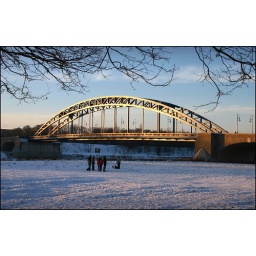
pedestrian bridge accross the Elbe river in Magdeburg